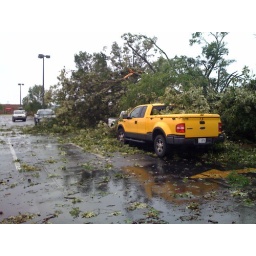
Huge trees downed on top of cars in the Lowes Home Improvement Store parking lot.